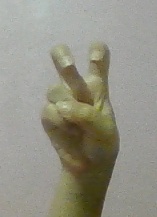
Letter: toot